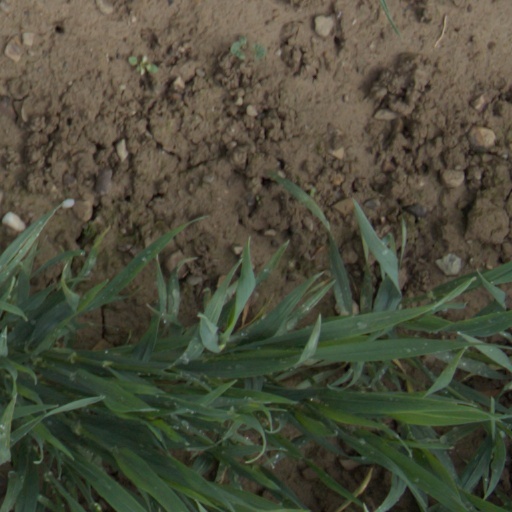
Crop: wheat